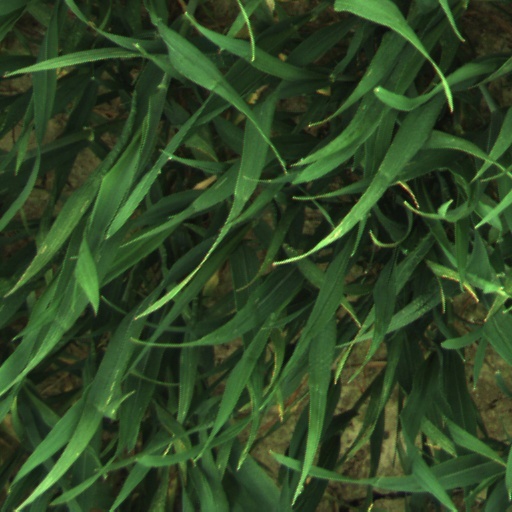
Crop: wheat